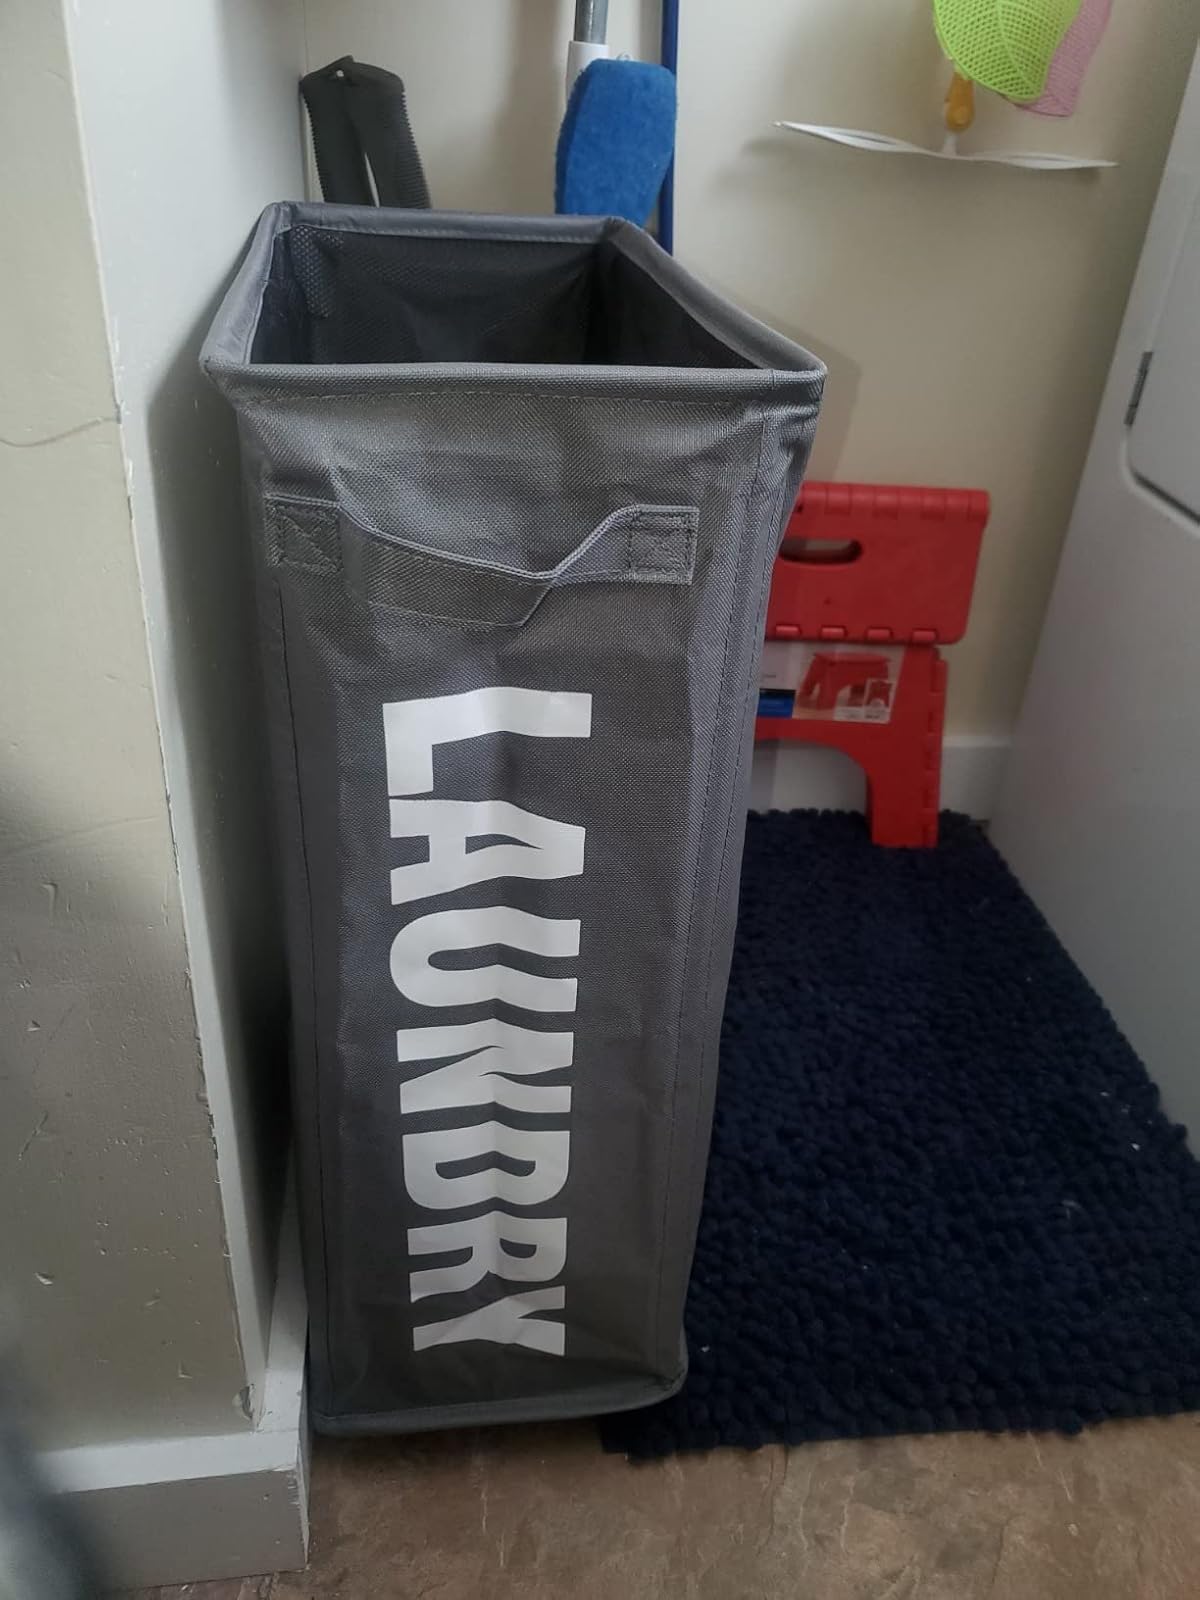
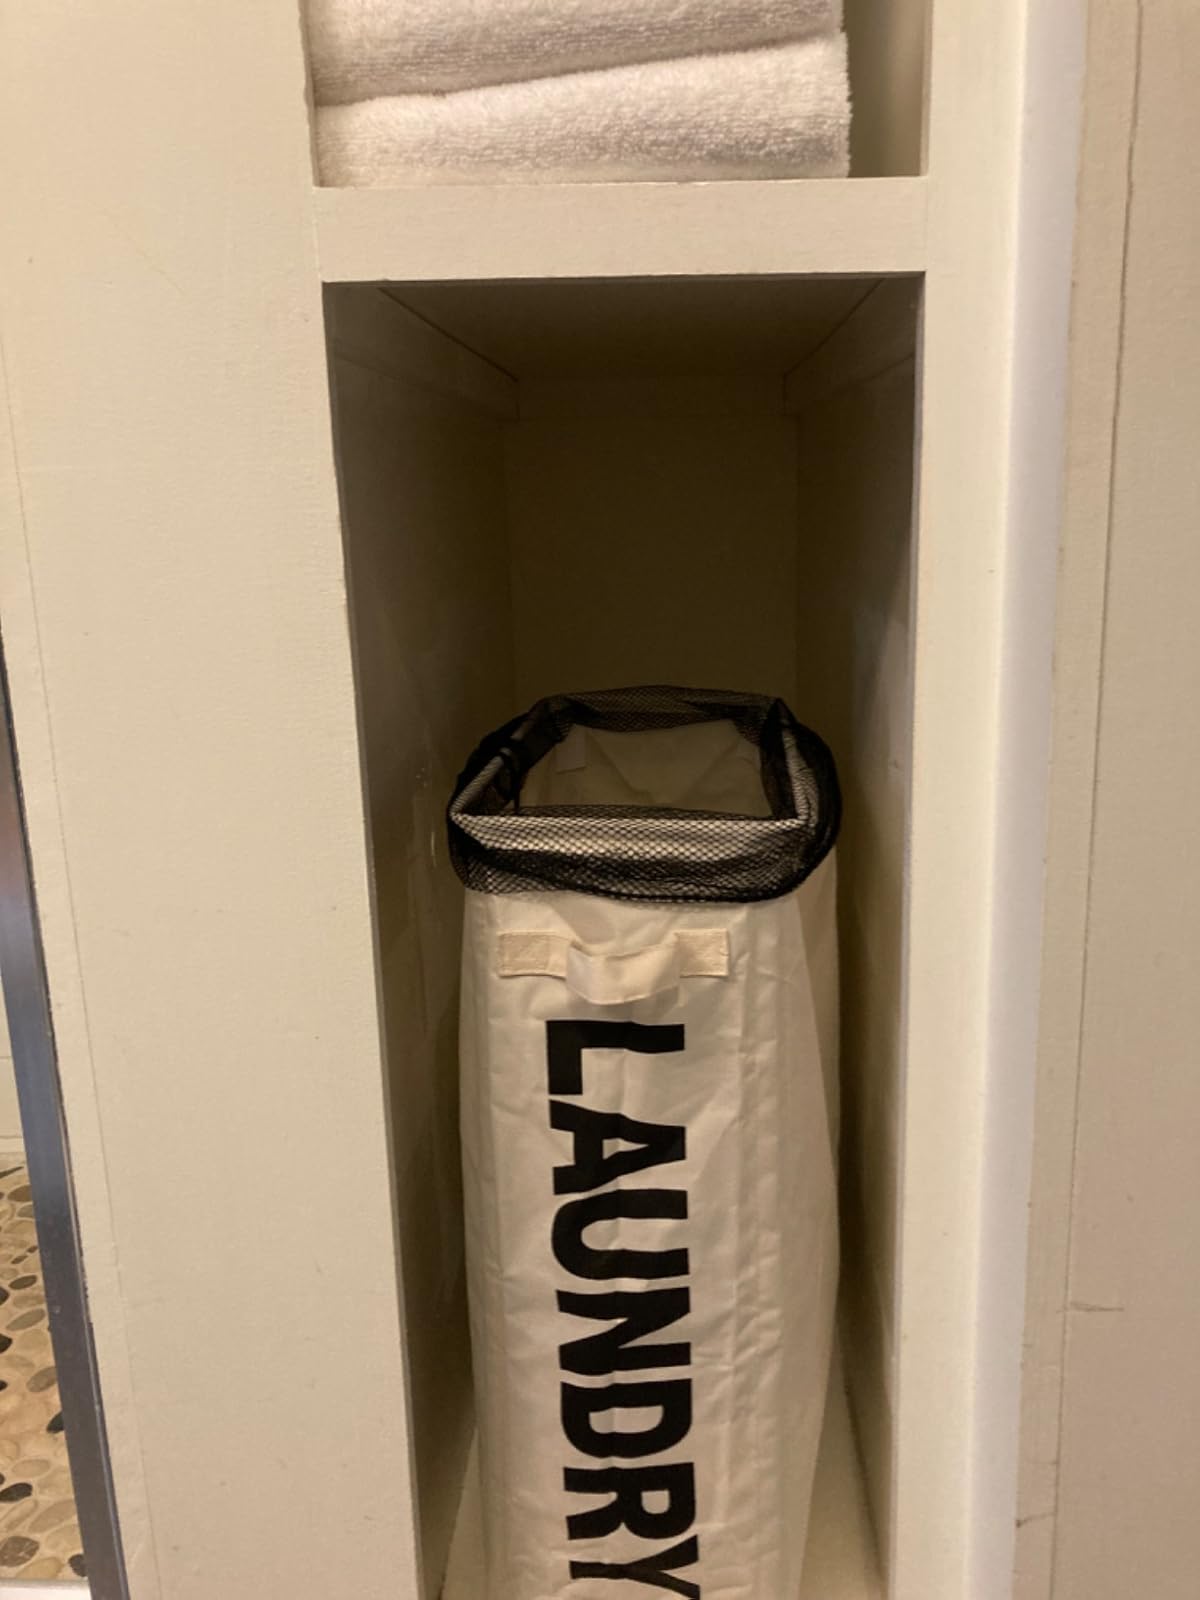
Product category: items_hamper
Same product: no